Albany International Airport

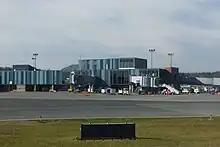
Terminal

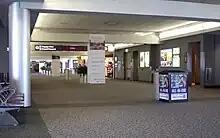
Albany International Airport terminal, June 2011

The main terminal is divided into two levels. Level 1 includes the main check-in area, baggage claim, car rental, and taxi services. Level 2 includes a public waiting area. The security checkpoint leads passengers to a central atrium and all three concourses.